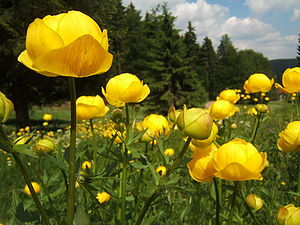
Engblomme (art)
Engblomme er en 20-70 cm høj urt, der i Danmark vokser på næringsrige enge, men er aftagende i hyppighed. Planten er giftig og ædes ikke af kreaturer.